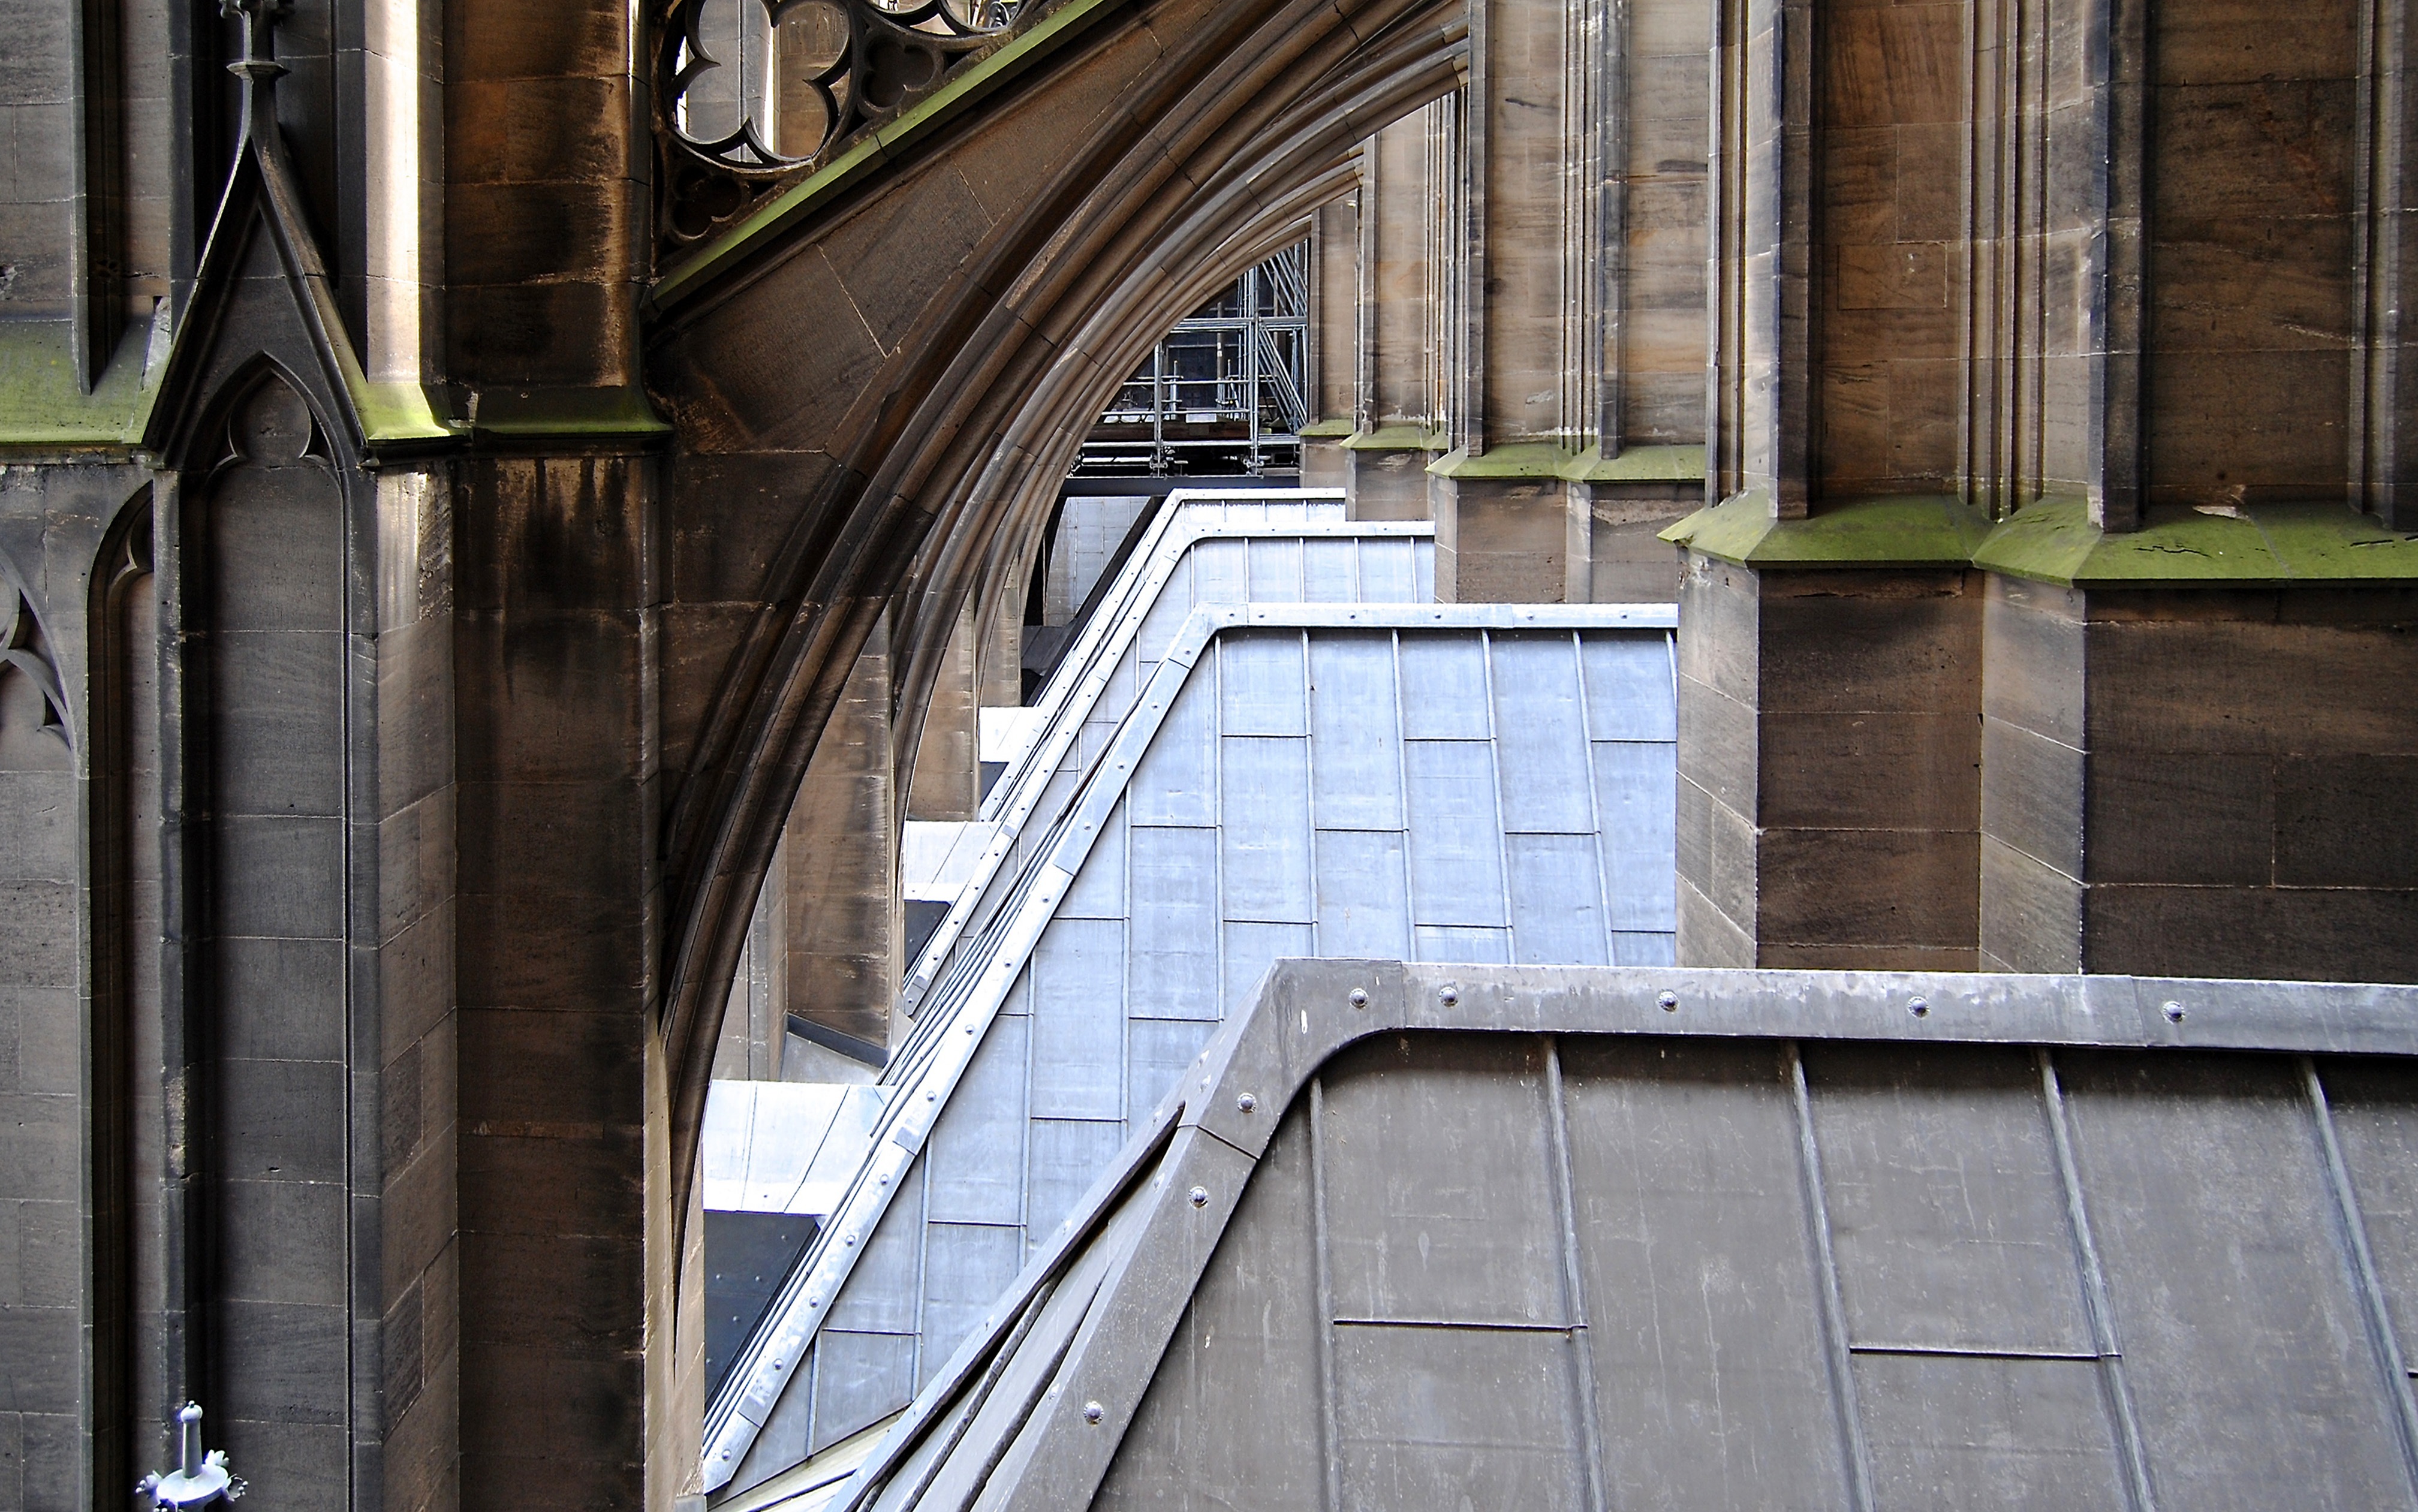
architecture, building, pillar, landmark, facade, gothic, stairs, cologne, buttresses, dom, architectural style, historically, gothic architecture, cologne cathedral, gothic style, gothic arch, side window, urban area